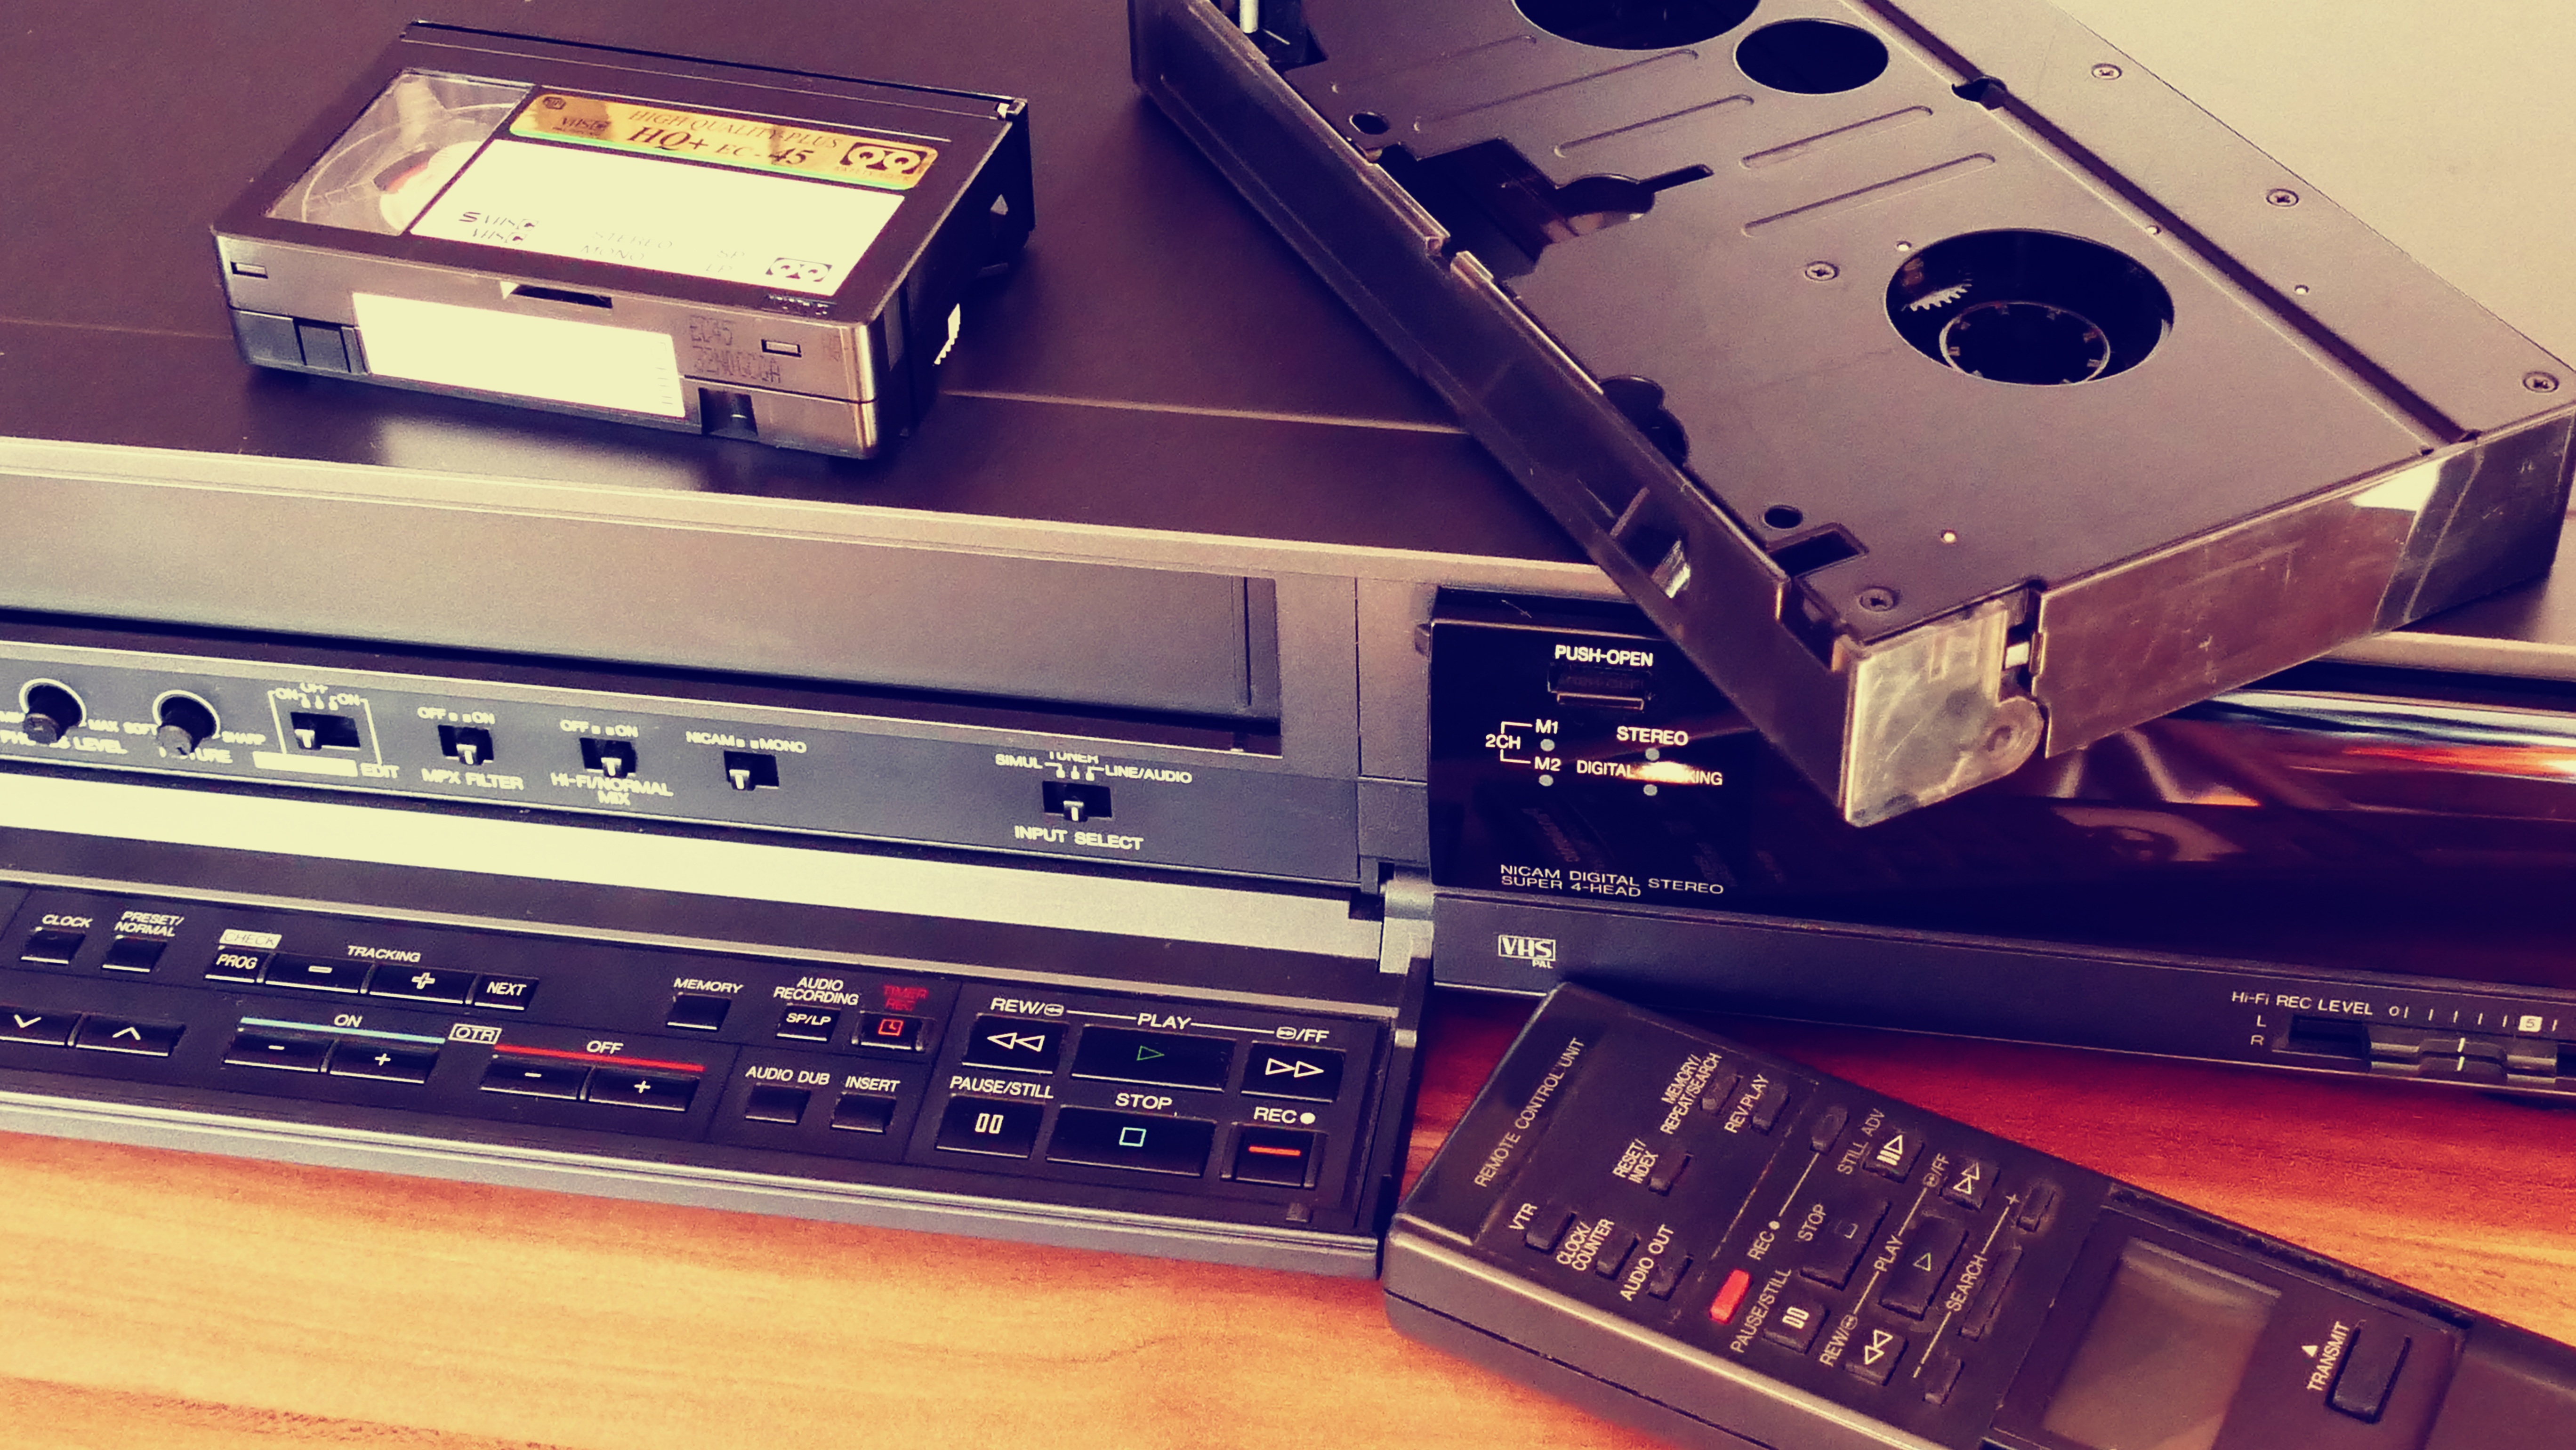
record, technology, camera, vintage, play, retro, plastic, old, film, equipment, memory, television, tv, musical instrument, reel, video camera, video, electronics, recorder, picture, digital, roll, media, cassette, mini, system, movie, tapes, vhs, entertainment, pal, magnetic, outdated, synthesizer, camcorder, vcr, videotape, cassette tape, rewind, videocam, personal computer hardware, electronic instrument, compact disc, stereophonic sound